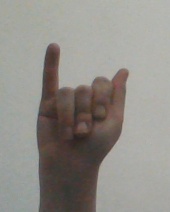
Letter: meem